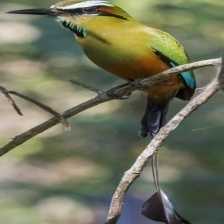
Species: TURQUOISE MOTMOT
Scientific name: EUMOMOTA SUPERCILIOSA